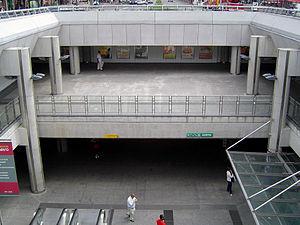
Hall de la station de Jean Jaurès à Toulouse
La station Jean-Jaurès est une station des lignes A et B du métro de Toulouse. Elle est l’unique station à établir une correspondance entre les deux lignes, ainsi que la plus fréquentée du métro toulousain, avec plus de 20 millions de validations en 2016. Elle est située dans le centre-ville de Toulouse, dans le quartier Saint-Georges, à proximité des allées Jean-Jaurès et de la place Wilson.